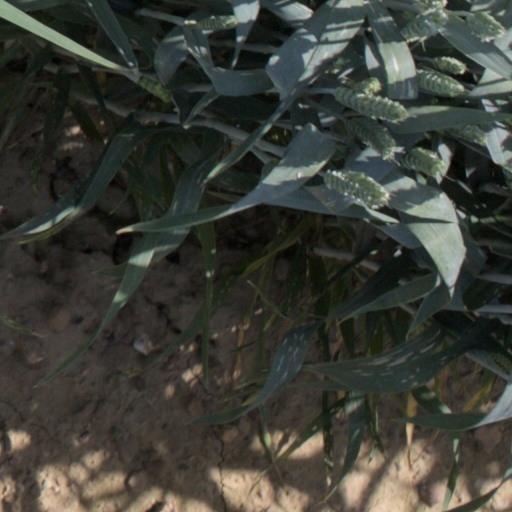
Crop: wheat